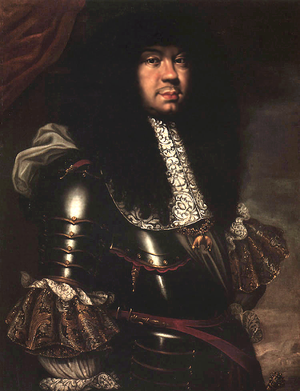
Eléonore Marie Josèphe d'Autriche, née le 31 mai 1653, à Ratisbonne et morte le 17 décembre 1697 à Vienne, est un membre de la maison de Habsbourg, archiduchesse d'Autriche, et princesse royale de Hongrie et de Bohême. Elle est la fille de l'empereur Ferdinand III du Saint-Empire et d'Éléonore de Nevers-Mantoue, sa troisième et dernière épouse.
Le royaume de Pologne est dirigé alternativement par des ducs et des rois de 960 à 1320, puis uniquement par des rois jusqu'à sa disparition comme royaume indépendant en 1795.